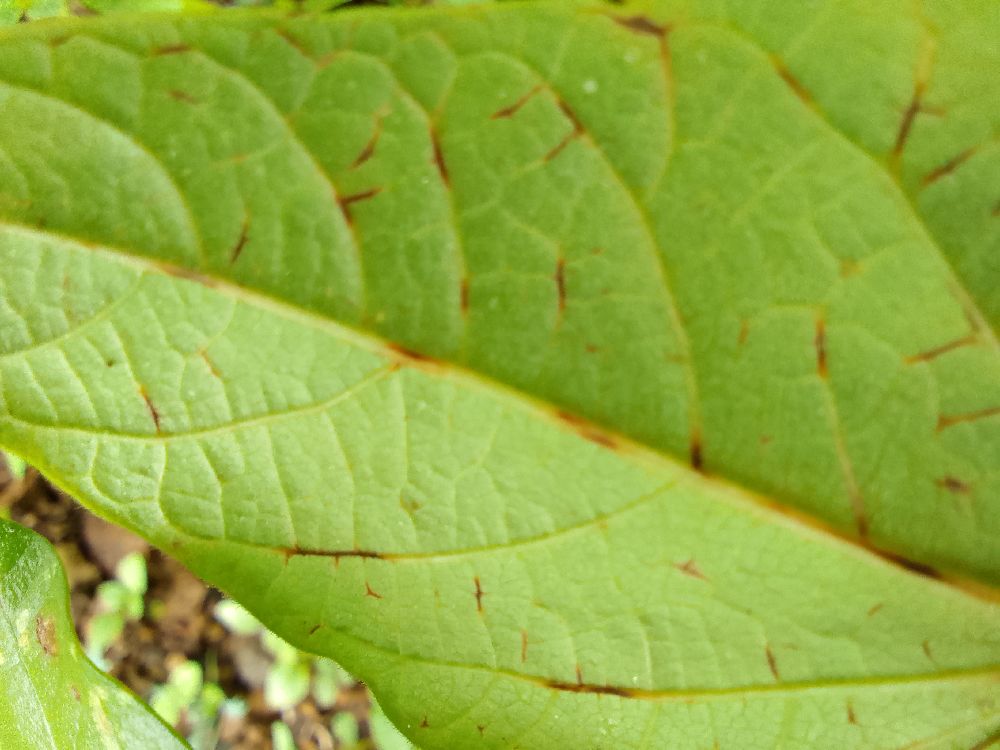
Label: anthracnose